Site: brandenburg
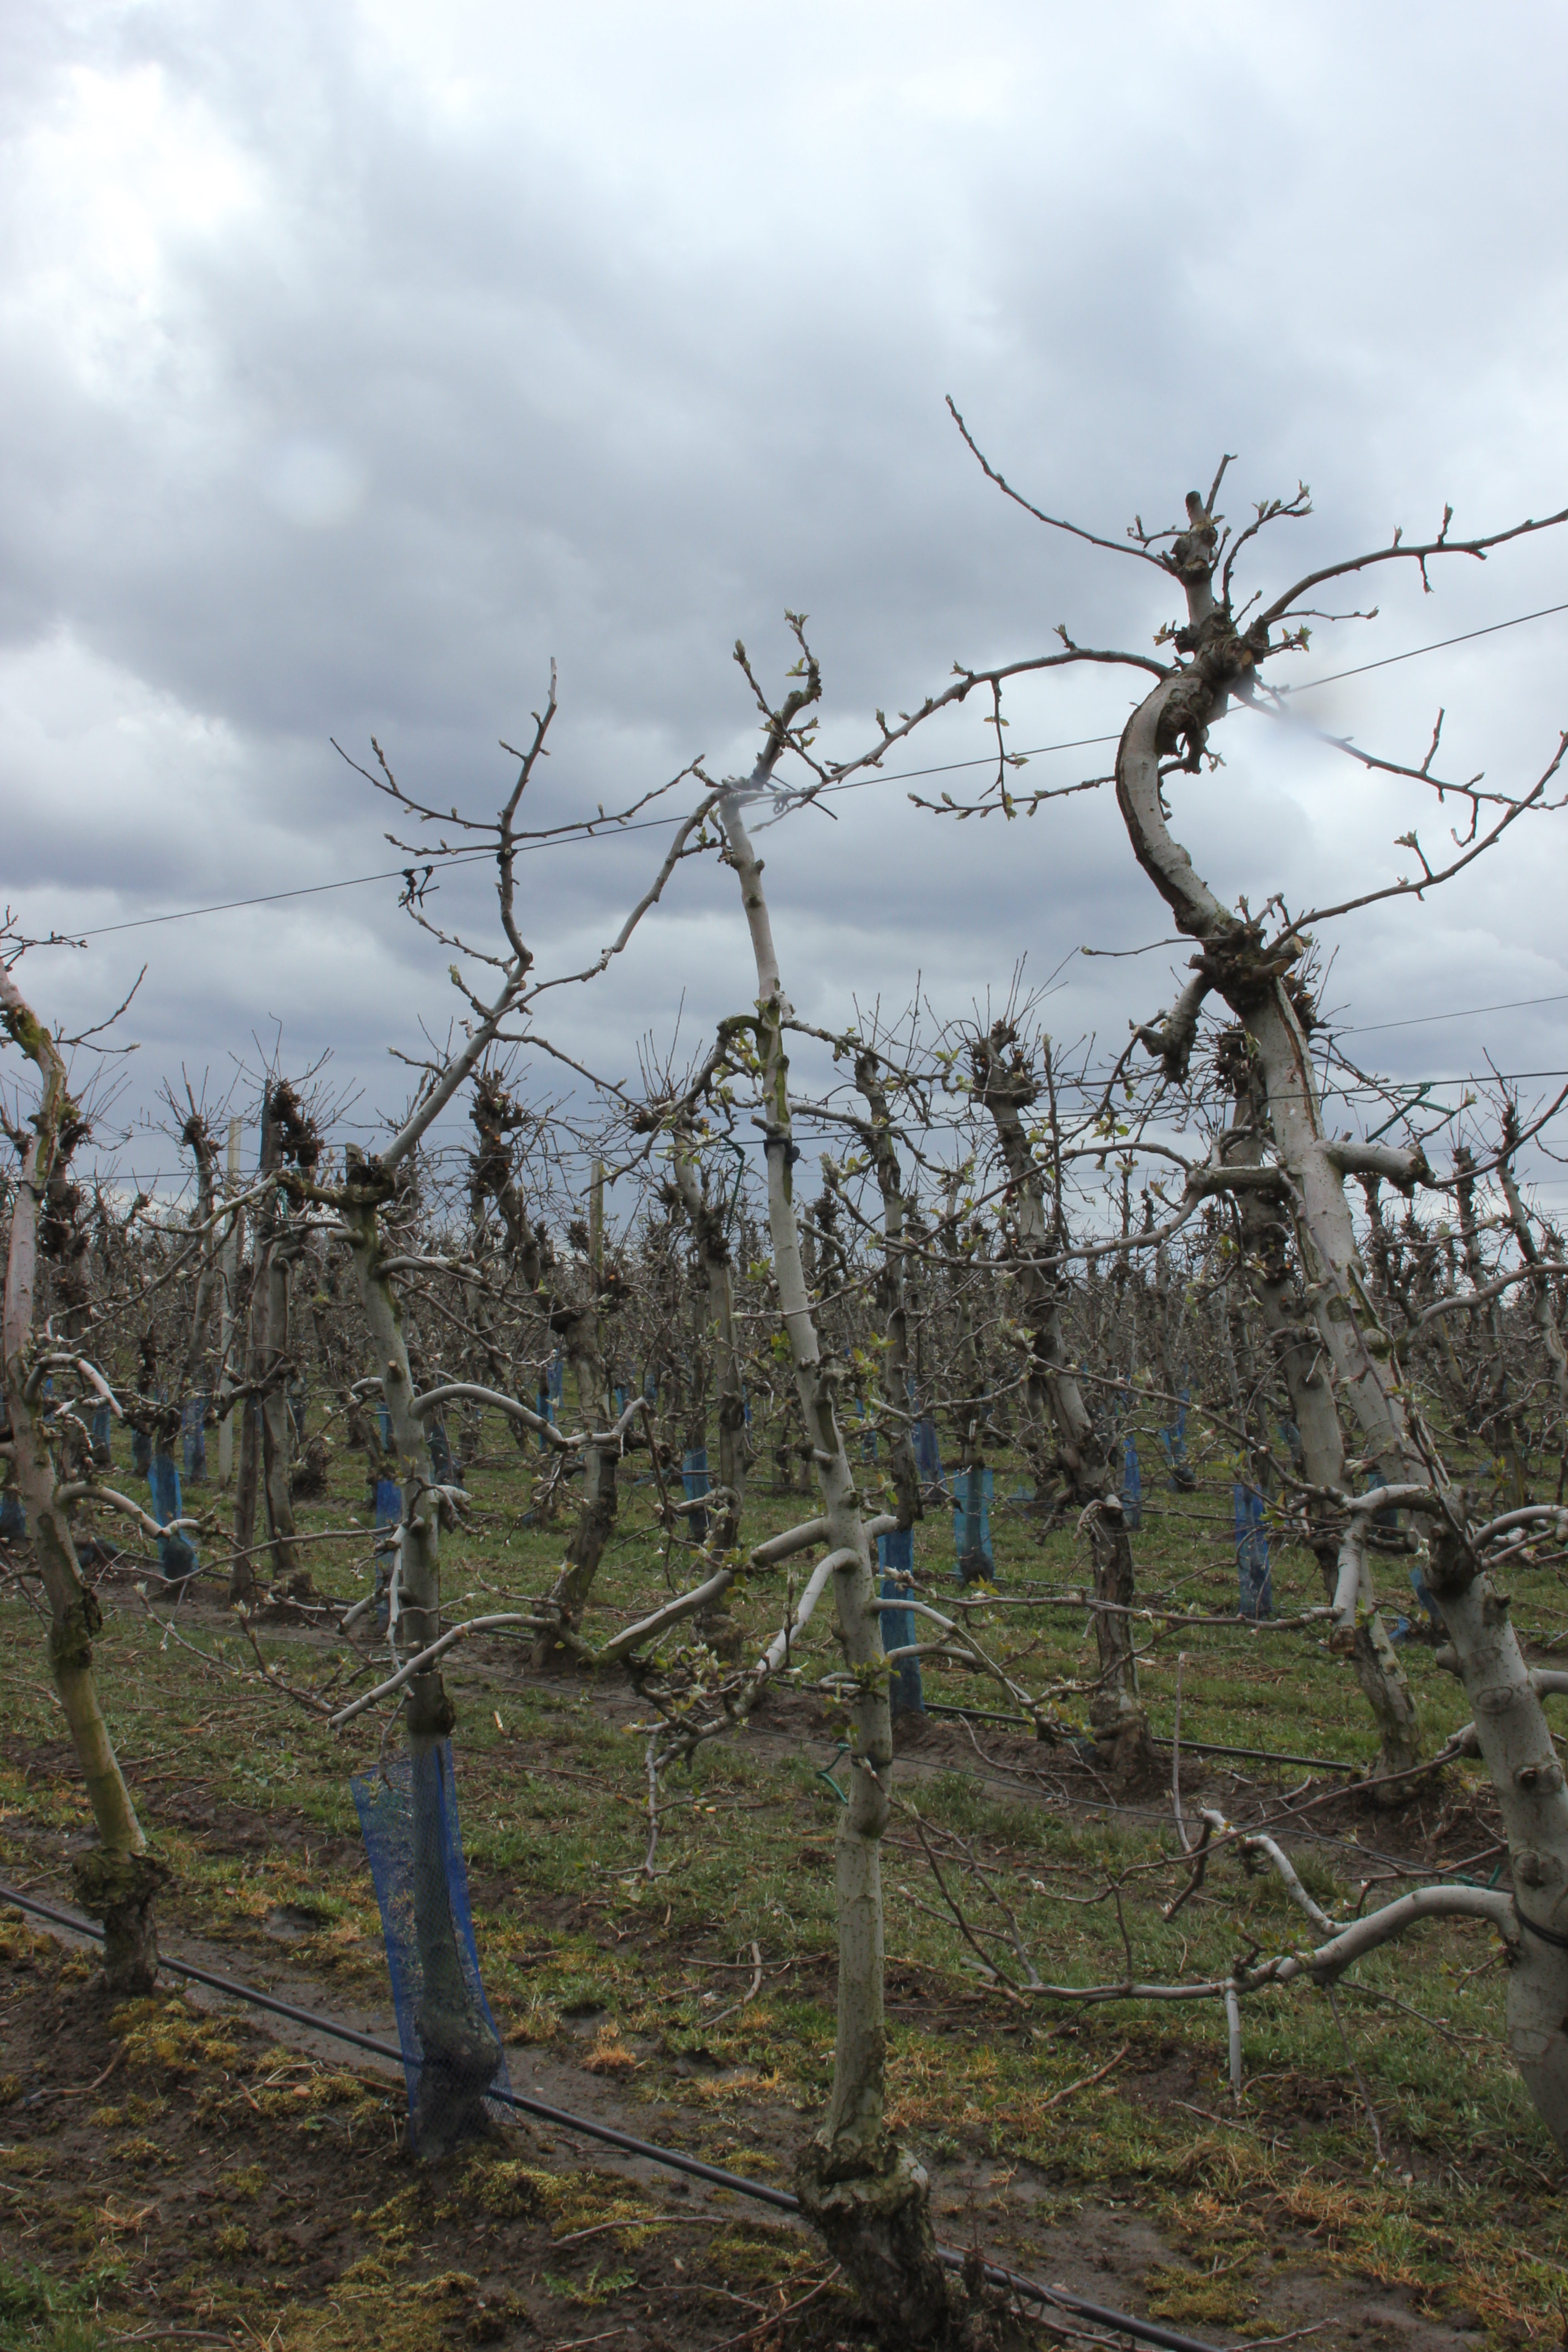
Growth stage (BBCH 55): Inflorescence emergence